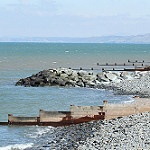
Label: sea